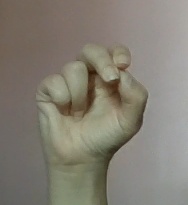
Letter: gaaf